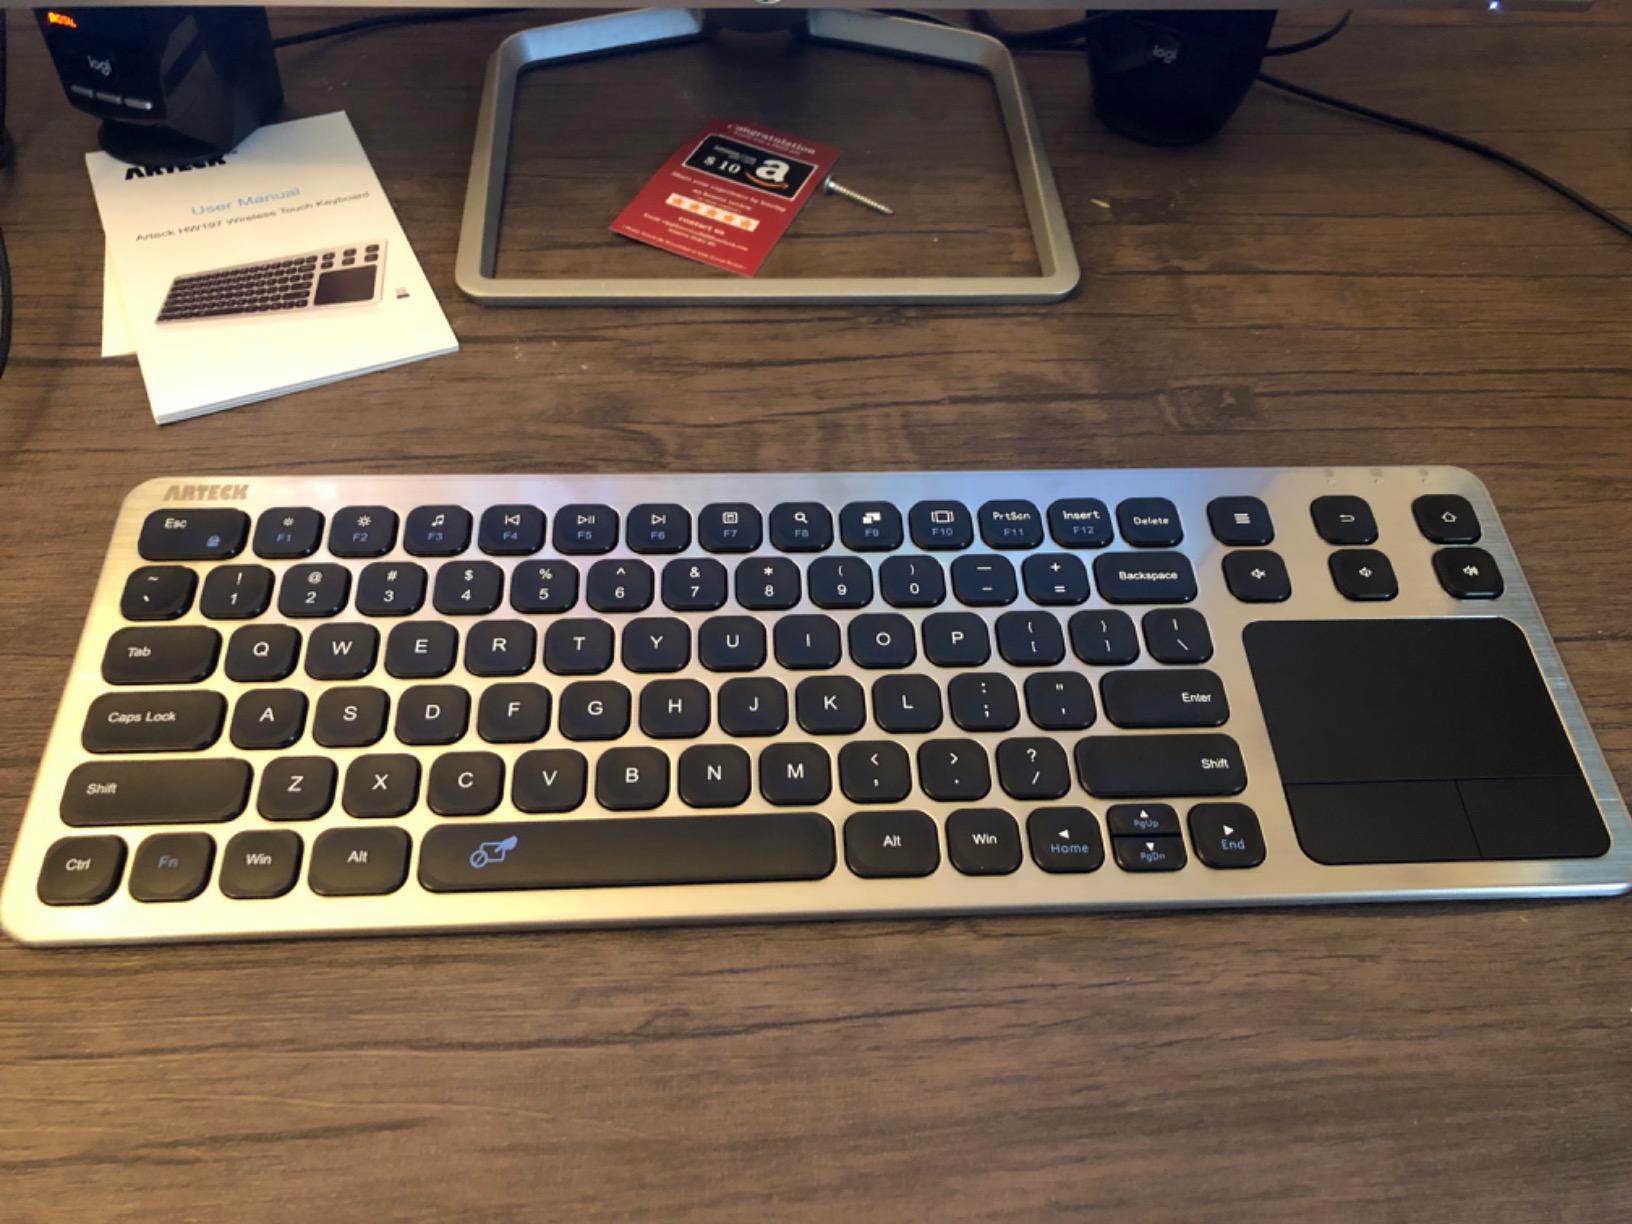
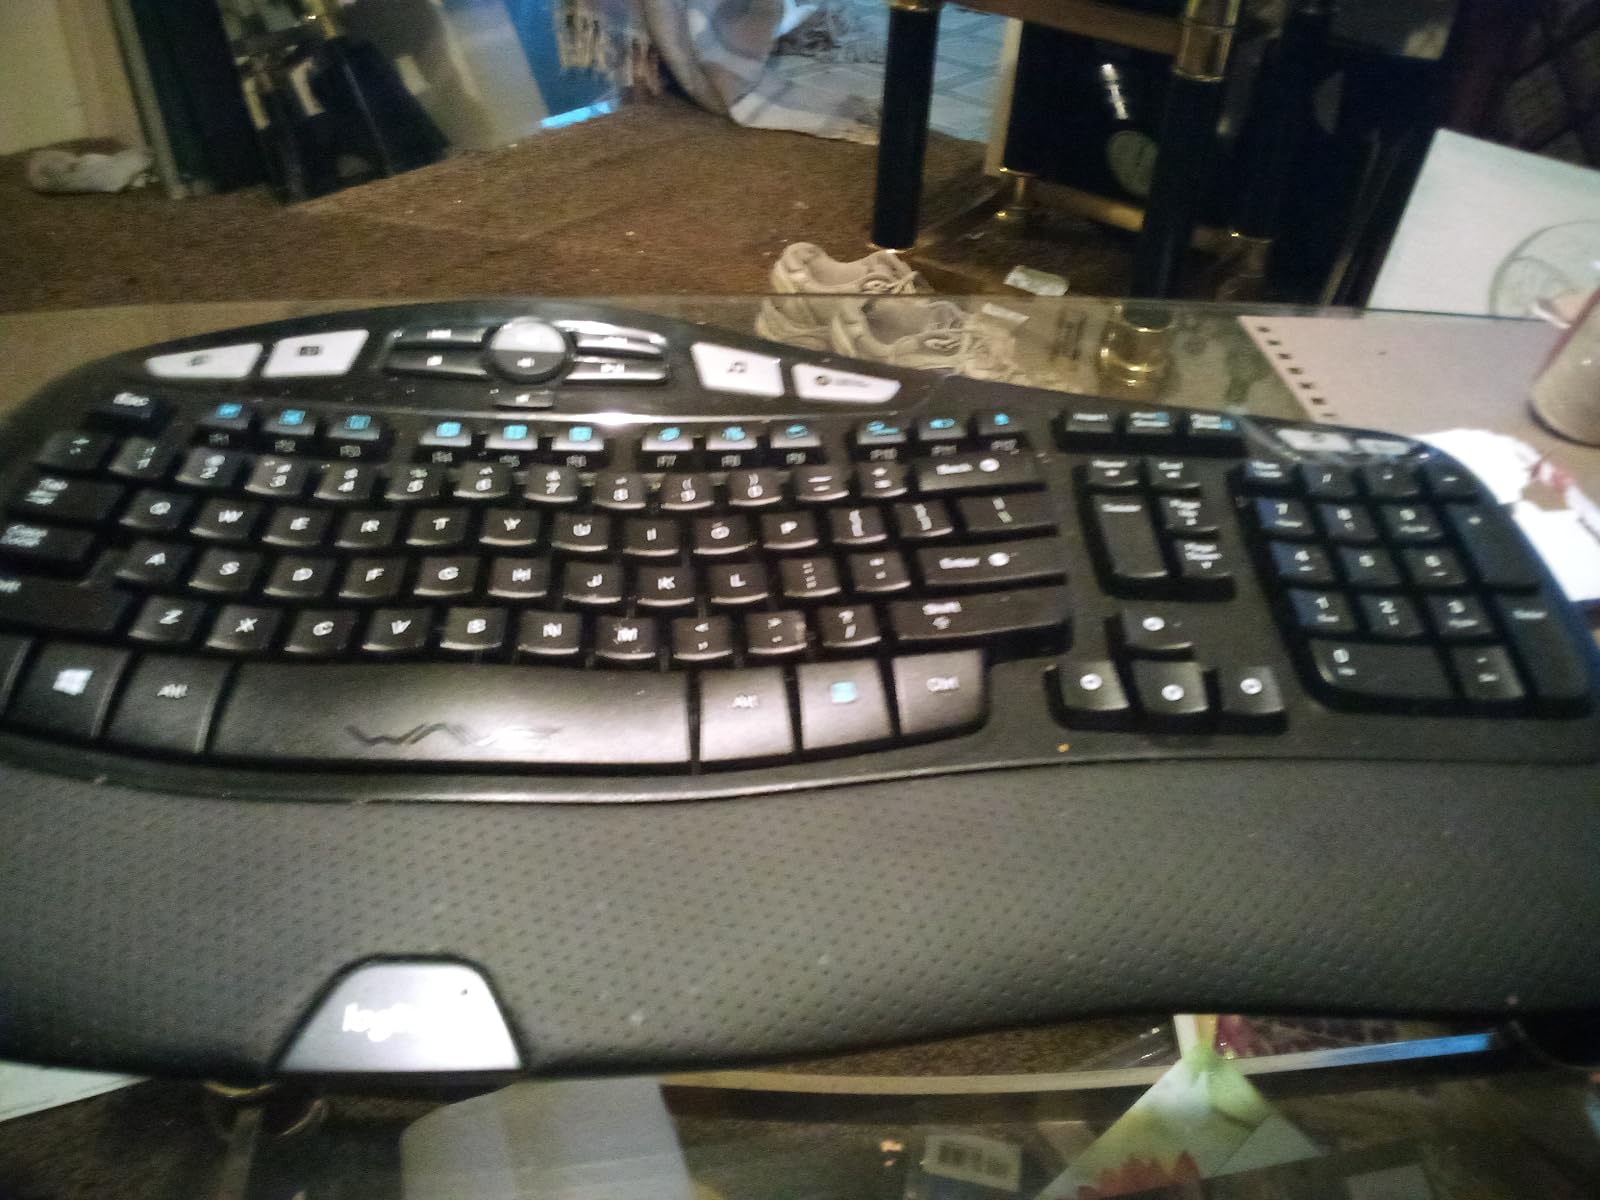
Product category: keyboard
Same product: no